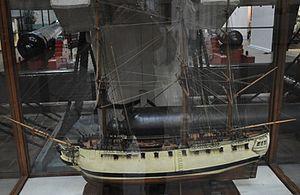
L’USS Raleigh est un des treize navires qui sont choisis par le Continental Congress pour former la United States Navy en 1775. Après sa capture en 1778, elle est intégrée au sein de la Royal Navy sous le nom de HMS Raleigh.